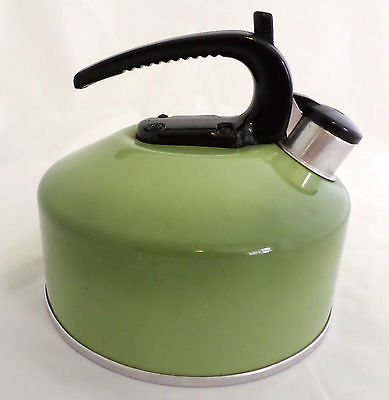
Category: kettle